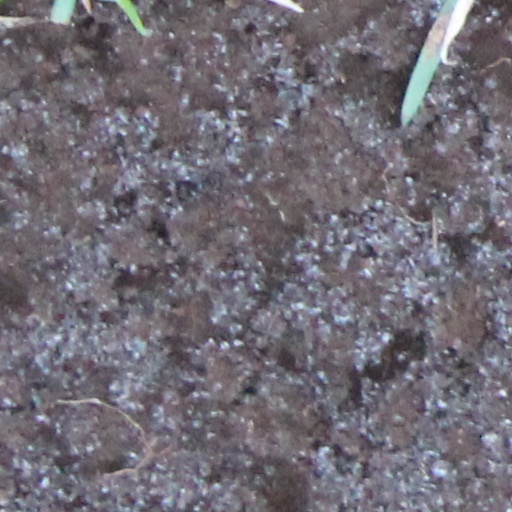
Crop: wheat